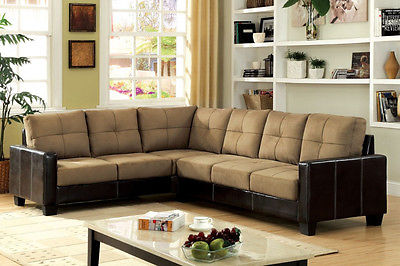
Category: sofa